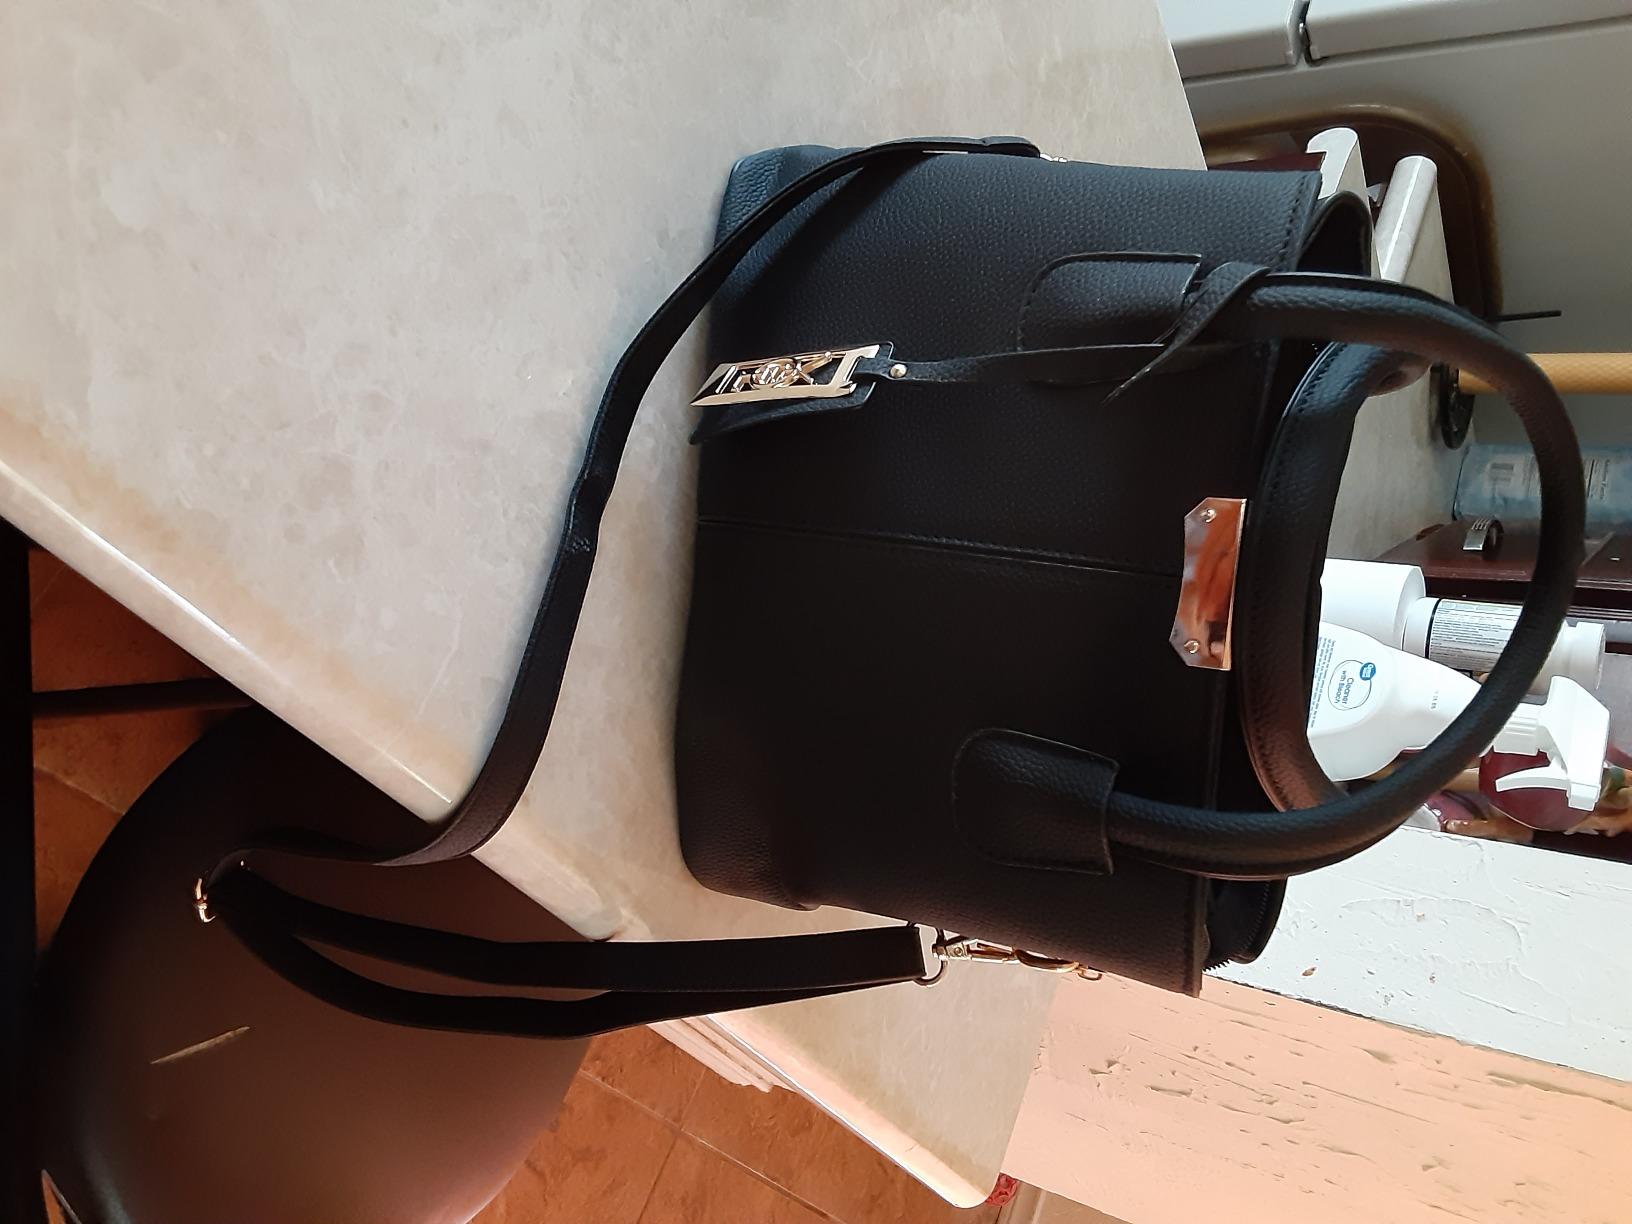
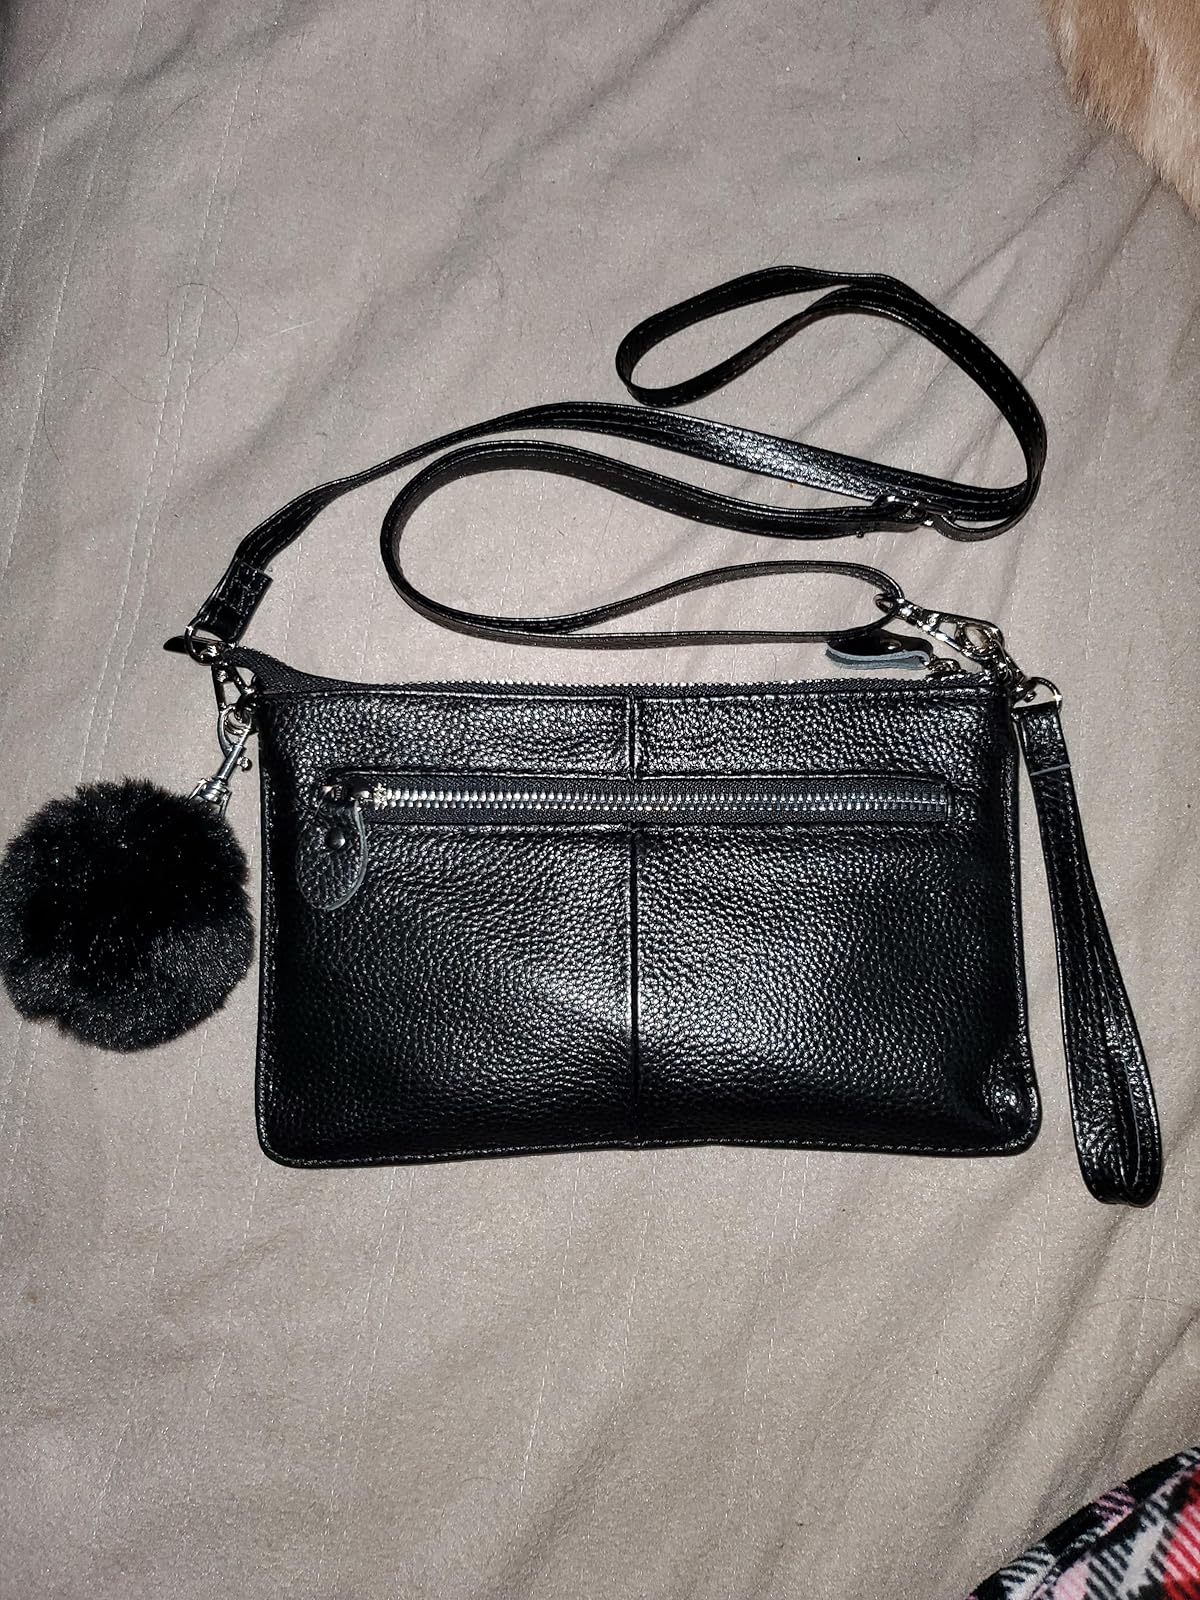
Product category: accessories_handbag
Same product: no